Hopkins County Courthouse (Texas)

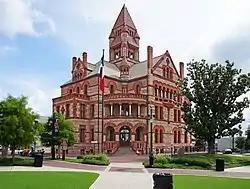
The Hopkins County Courthouse as viewed from Courthouse Square in June 2015

The Hopkins County Courthouse is a historic courthouse located in Sulphur Springs, Texas, the seat of Hopkins County. It was designed by San Antonio-based architect James Riely Gordon and constructed in 1894 and 1895. The courthouse was built in the Romanesque Revival architectural style with red sandstone and pink granite, and its design includes a number of unusual features, such as a double-helix staircase, a clockless tower, and entrances that are located on its northwest and southwest corners, instead of on its sides.